Teófilo Marxuach

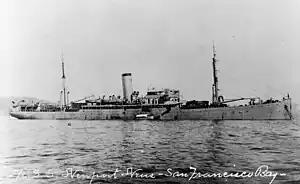
, previously "Odenwald", in 1919

Marxuach's actions became an international incident when the German government accused the United States government of the holding "Odenwald" illegally against its will, and not firing a blank warning shot as required by international law. The United States government responded that the official report of the United States War Department made by Lt. Col. Burnham, the commander of Castillo El Morro, claimed that only warning shots were made and that none was aimed at "Odenwald".